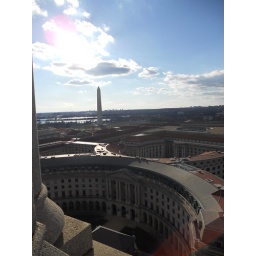
From the top of the old post office building, EPA building below, Washington monument in center